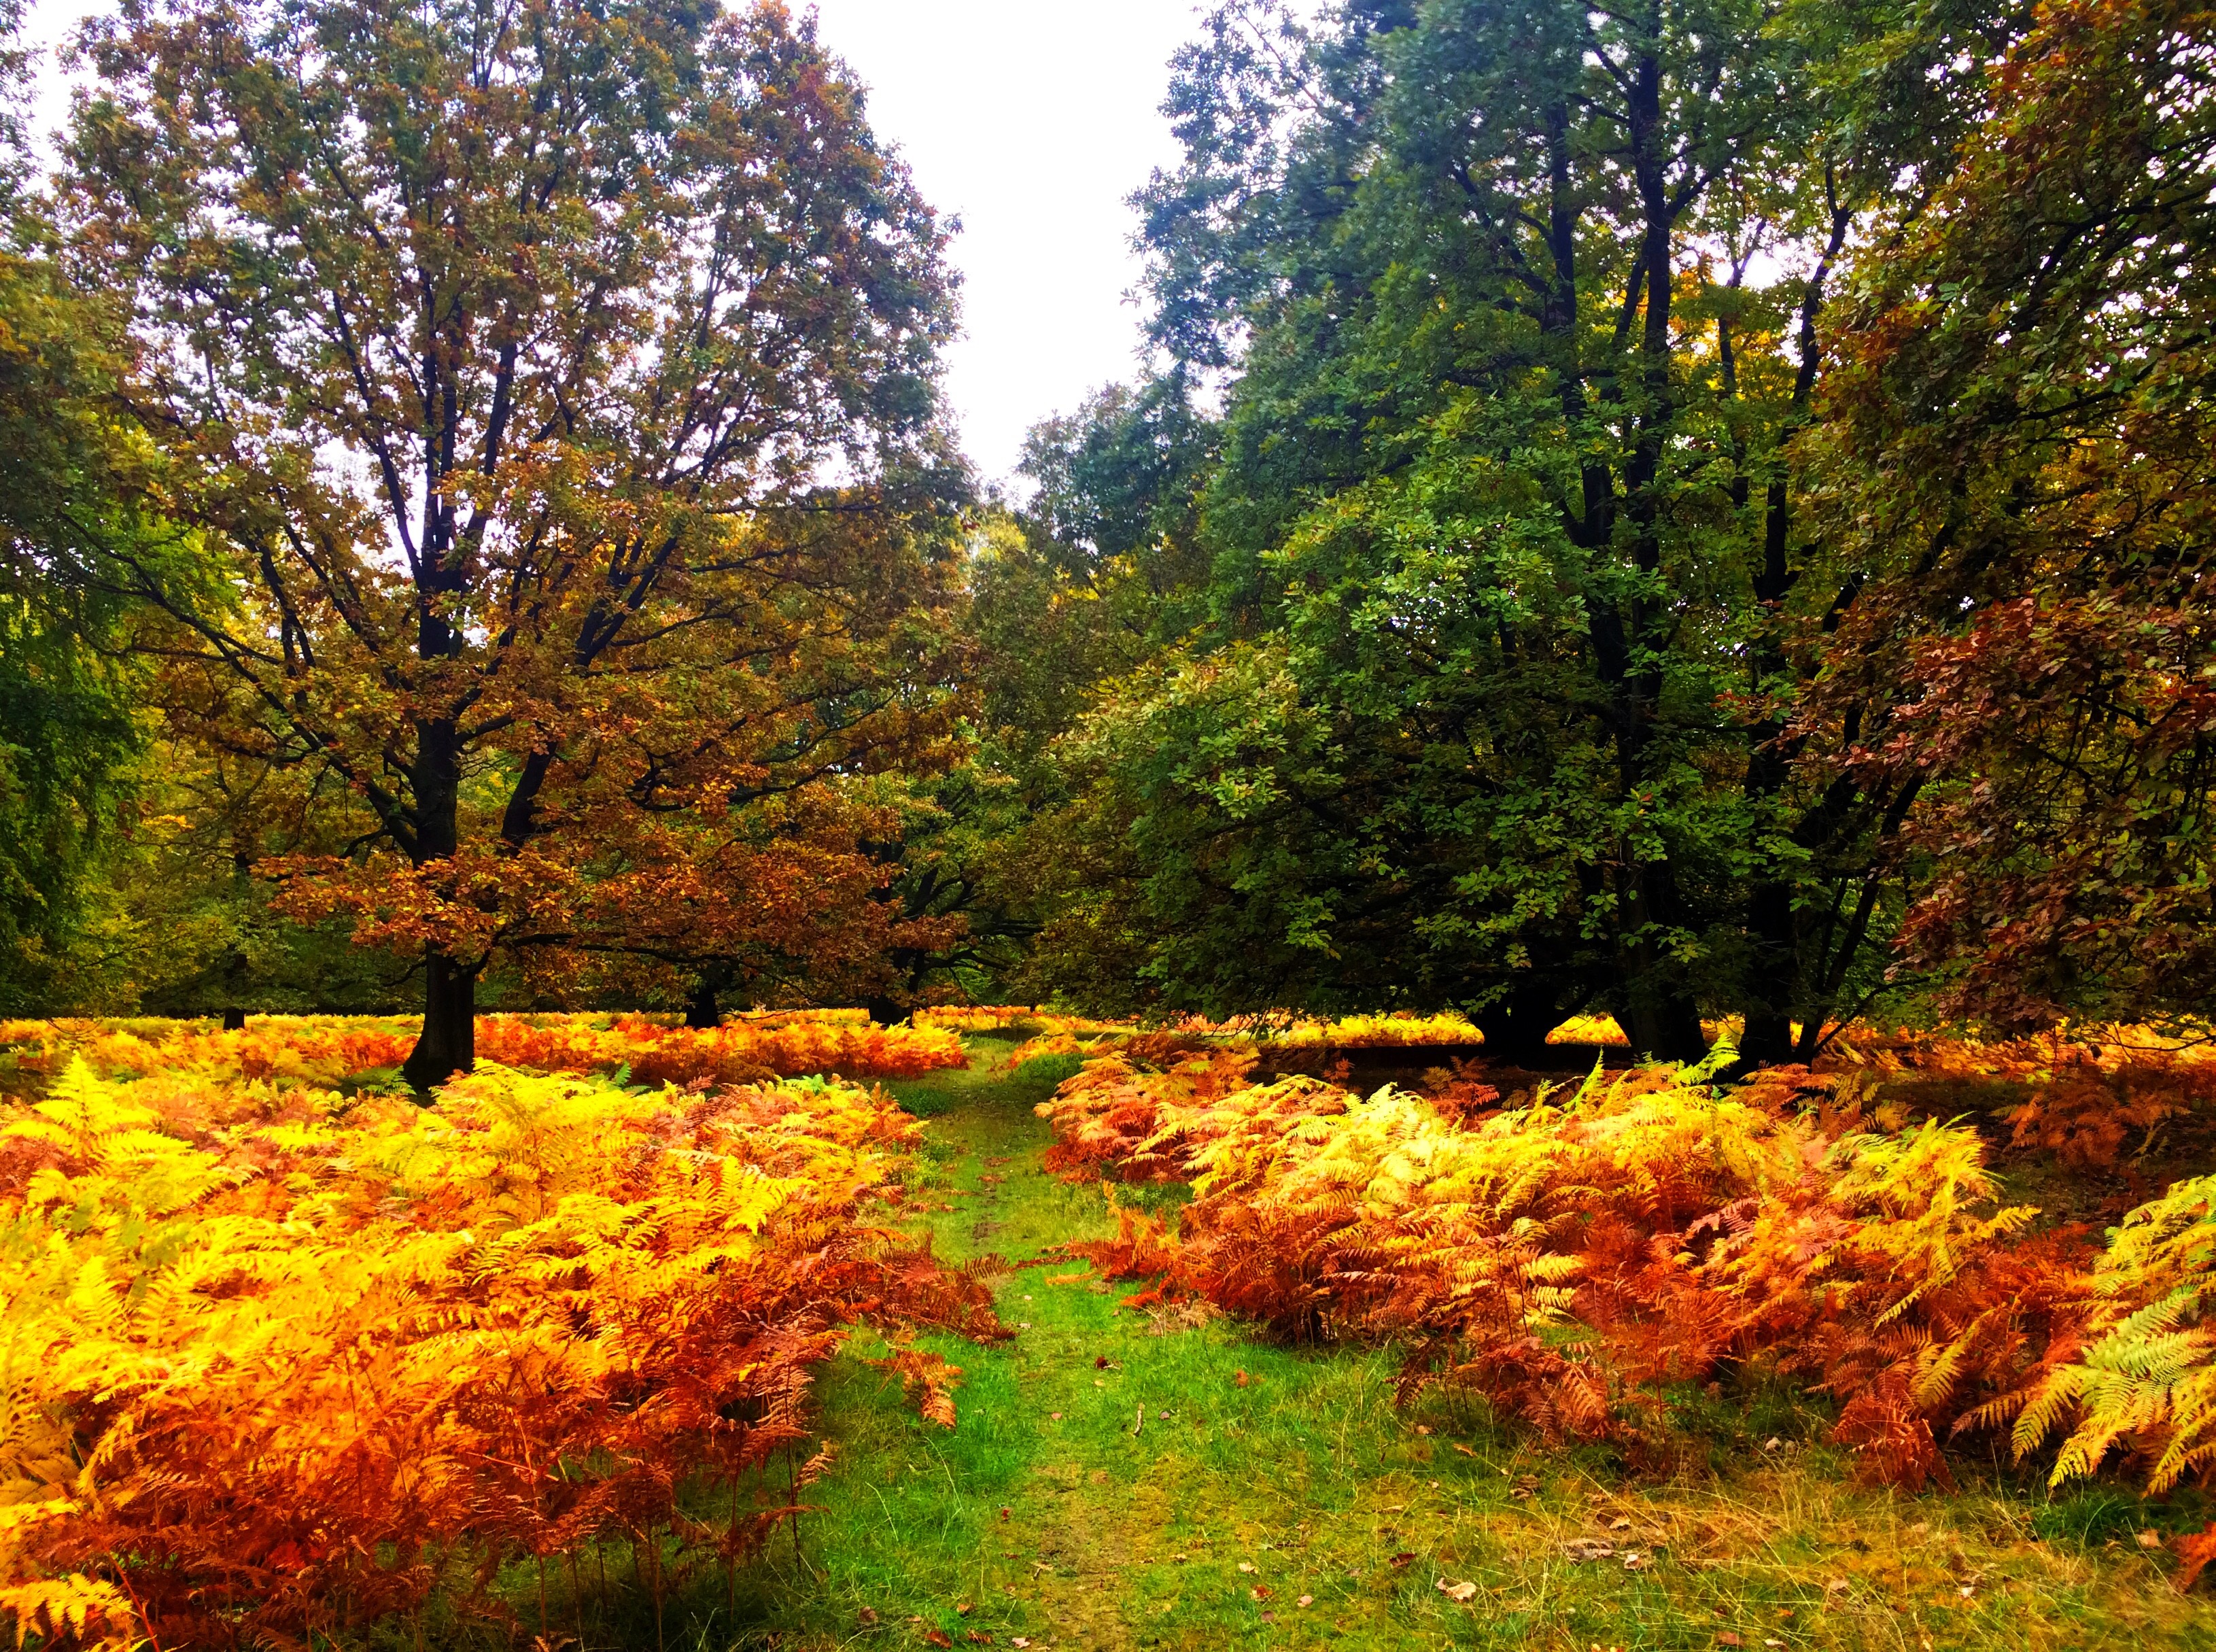
landscape, tree, nature, forest, grass, branch, plant, field, lawn, meadow, sunlight, leaf, spring, autumn, yellow, garden, flora, vegetation, shrub, deciduous, grove, botanical garden, woodland, time of year, ecosystem, maidenhair tree, l neburg heath, biome, grass family, computer wallpaper, temperate broadleaf and mixed forest